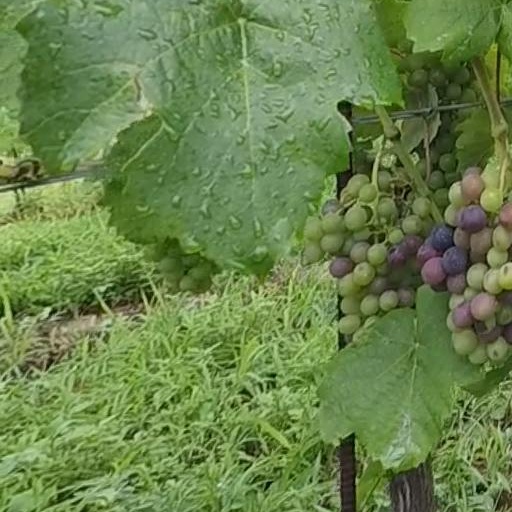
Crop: grape